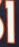
Number: 1